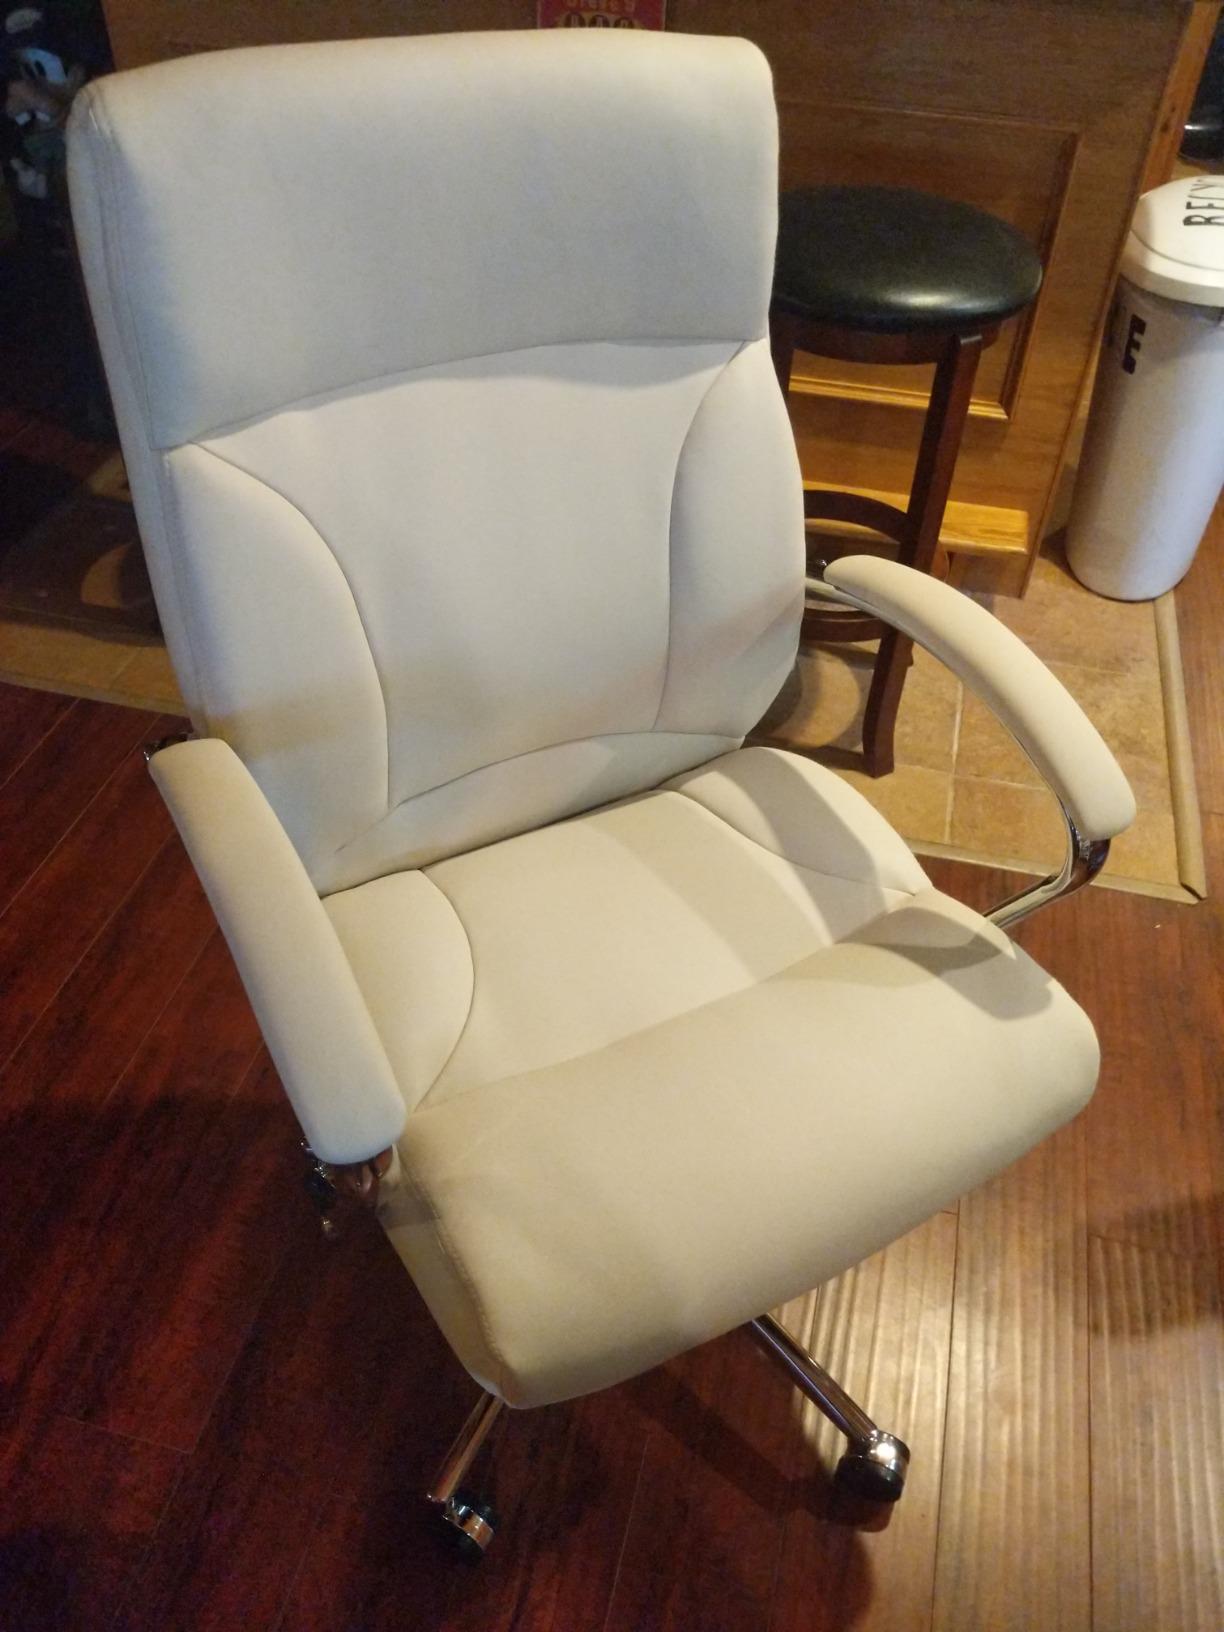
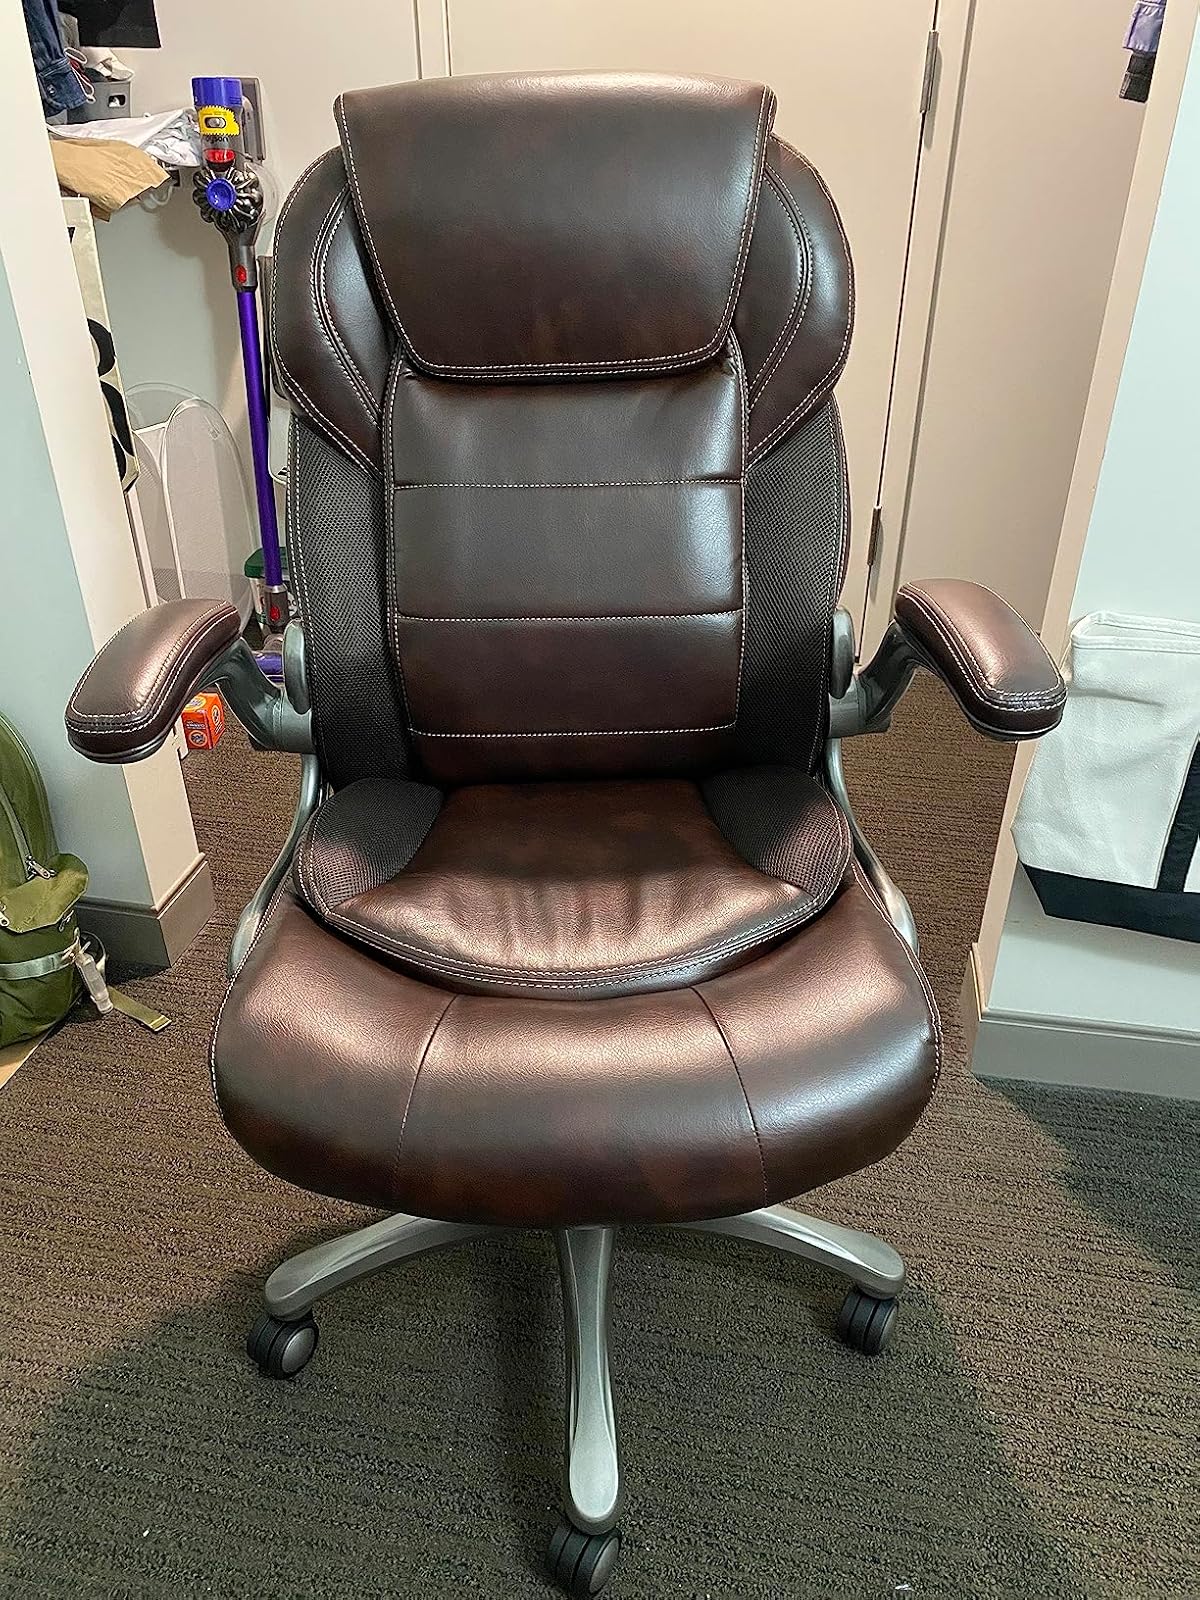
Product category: items_chair
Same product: no